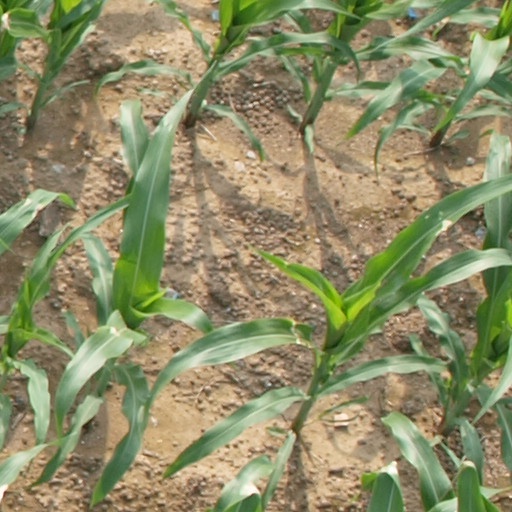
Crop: maize; corn